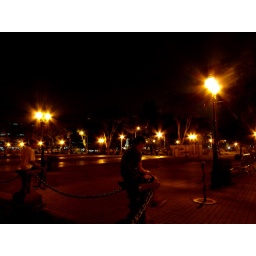
2 persons of different age brackets sitting alone in front of the UST Main Building in Manila, Philippines